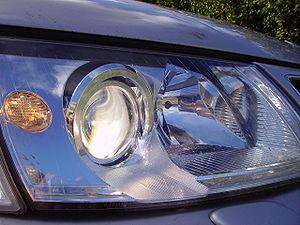
On appelle gaz nobles, ou gaz rares, les éléments chimiques du groupe 18 du tableau périodique. Ce sont l'hélium ₂He, le néon ₁₀Ne, l'argon ₁₈Ar, le krypton ₃₆Kr, le xénon ₅₄Xe et le radon ₈₆Rn, ce dernier étant radioactif, avec une période de 3,8 jours pour le radon 222, son isotope le plus stable. Ils forment une famille d'éléments chimiques très homogène de gaz monoatomiques incolores et inodores chimiquement très peu réactifs, voire totalement inertes pour les deux plus légers — hormis dans des conditions très particulières. L'oganesson ₁₁₈Og, découvert au début du XXIᵉ siècle, prolonge le 18ᵉ groupe, mais ses propriétés chimiques sont encore trop largement méconnues pour pouvoir le ranger dans une quelconque famille ; les effets relativistes d'un noyau atomique très chargé sur son cortège électronique pourraient en altérer suffisamment les propriétés, de sorte que cet élément, qui serait probablement solide et non gazeux, ne serait plus nécessairement un gaz noble.